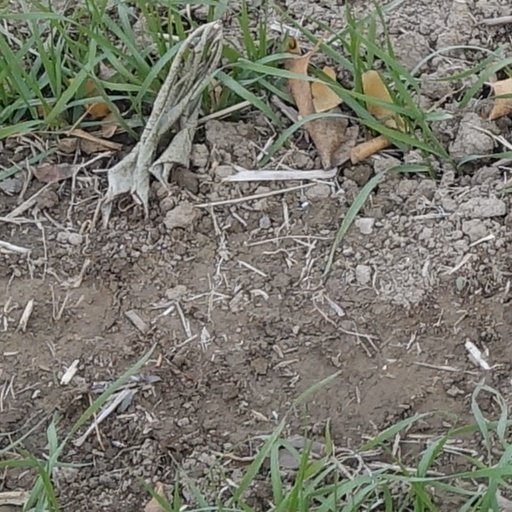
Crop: wheat